When the Sacred Ginmill Closes

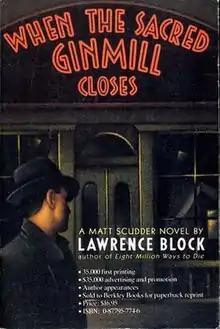
First edition

When the Sacred Ginmill Closes is a Matthew Scudder novel, written by Lawrence Block. Based on the short story "By the Dawn's Early Light", and published four years after "Eight Million Ways to Die", this novel resurrected Block's interest in the character and led to his writing 10 more titles in the series. The book's title derives from the Dave Van Ronk song "Last Call".